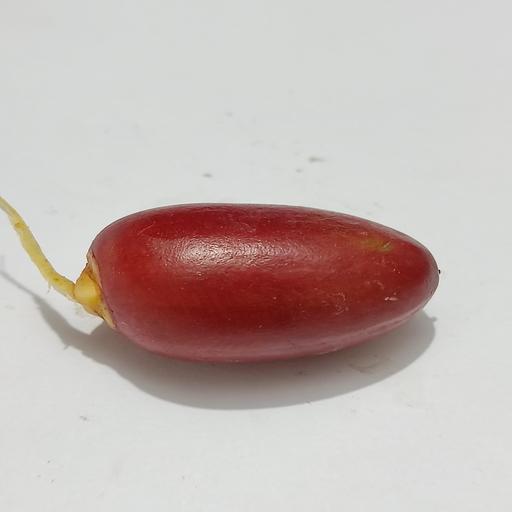
Crop type: Date Palm